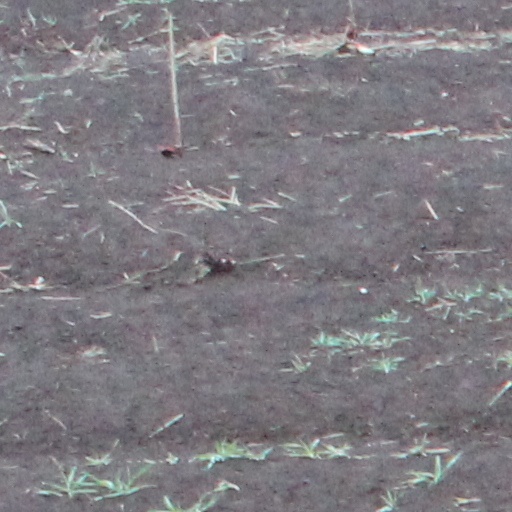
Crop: wheat